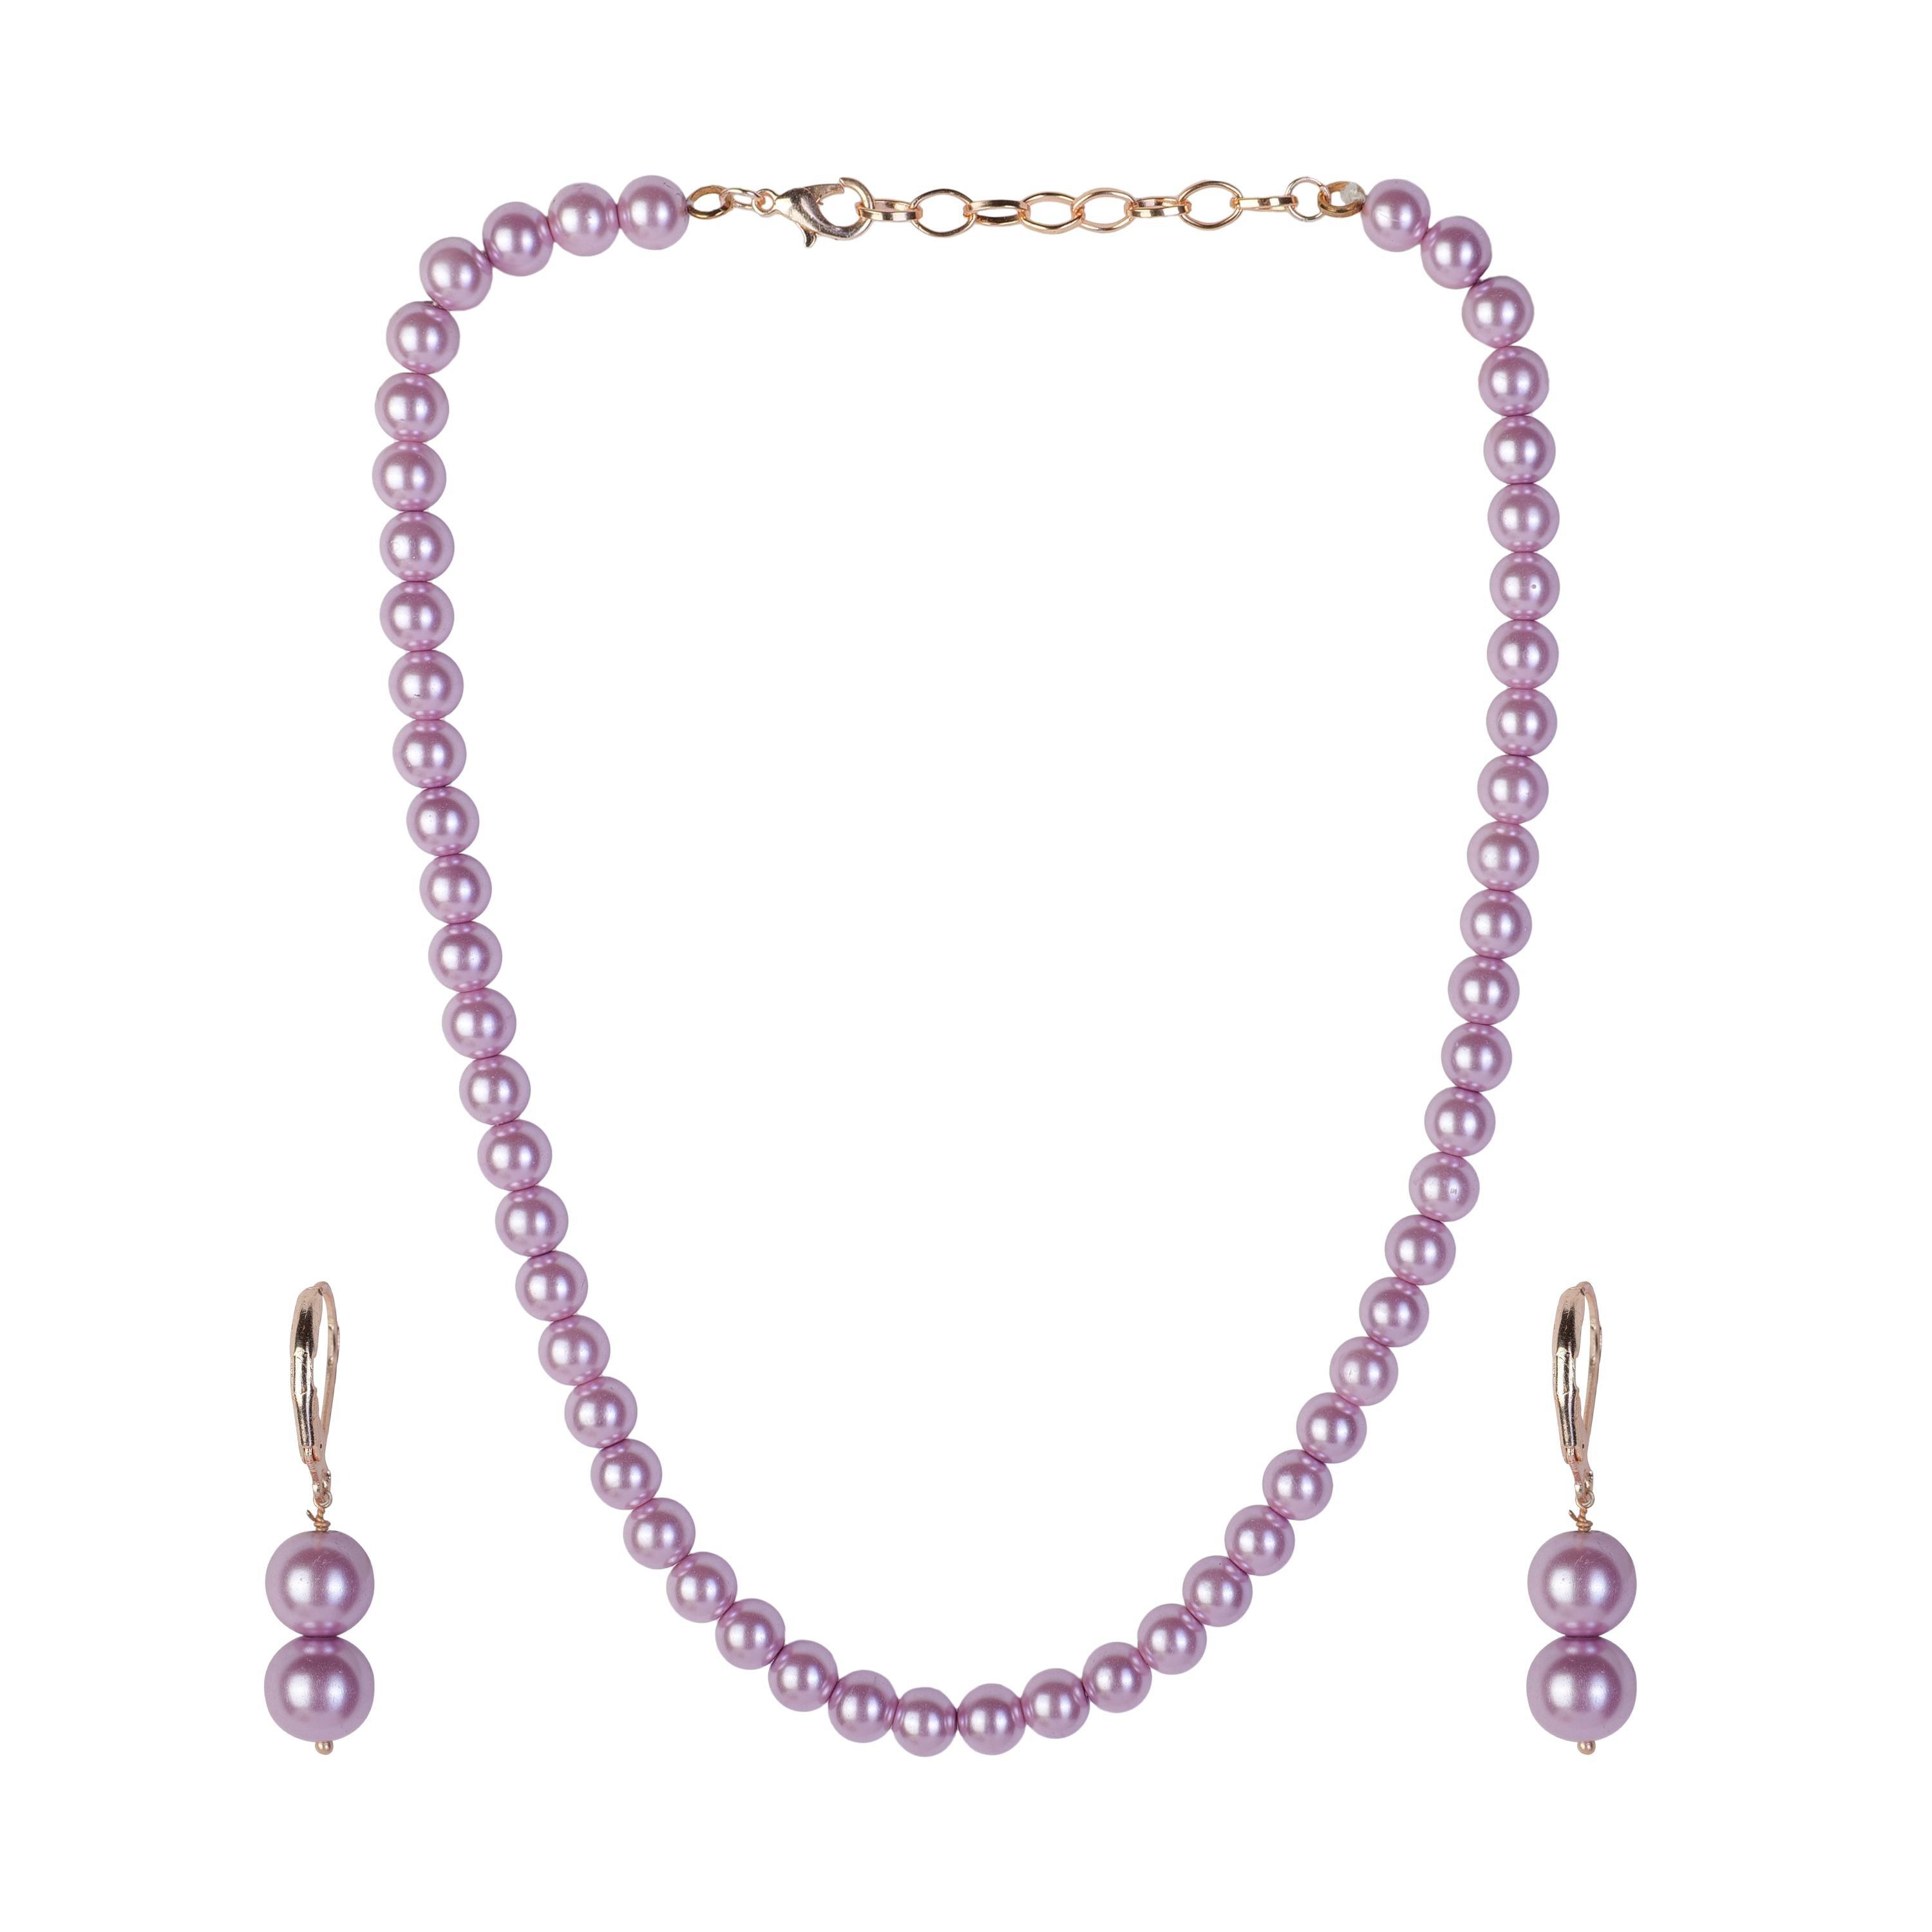
 JIYANSHI FASHION : Pearls Women's jewelry set | 3 piece jewelry set | pearl necklace, pearl bracelet, pearl earrings, set
Type: Fashion Jewellery Set
Brand: JIYANSHI FASHION
Price: Rs. 729
 Jiyanshi fashion provide you, A Jewellery set stylish fancy party wear designer traditional jewelry set for women from of the house of unique fashion.This is perfect all occasion for traditional wear ( wedding, engagement & religious for women you can wear on dresses, sarees and lehnga also with good quality product.
Features: COLOR : LAVENDER,IDAL : WOMEN,UNIQUE PATTERN,TRENDING